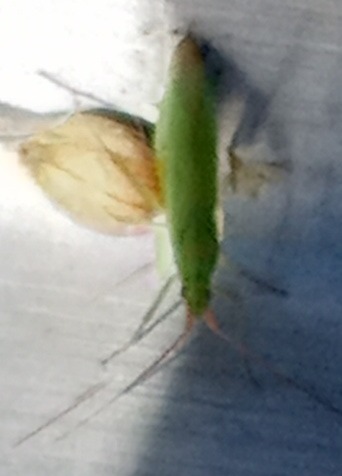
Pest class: occasional_pest